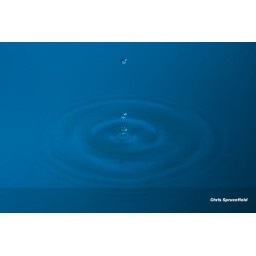
A water droplet caught by a very short exposure using a blue gel filter for the flash.